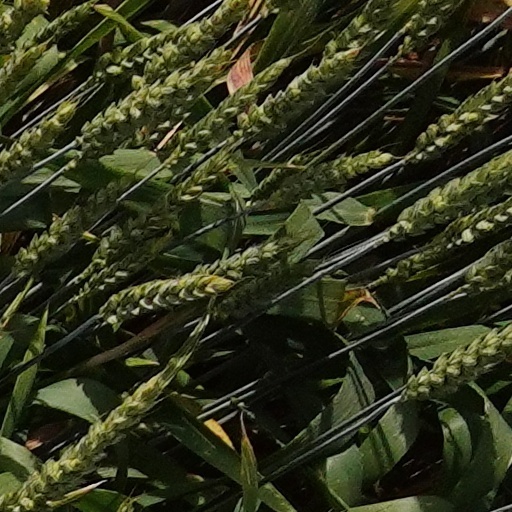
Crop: wheat